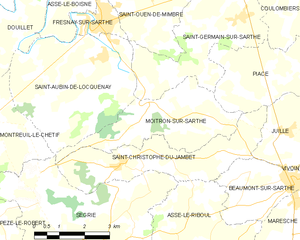
Carte des communes françaises